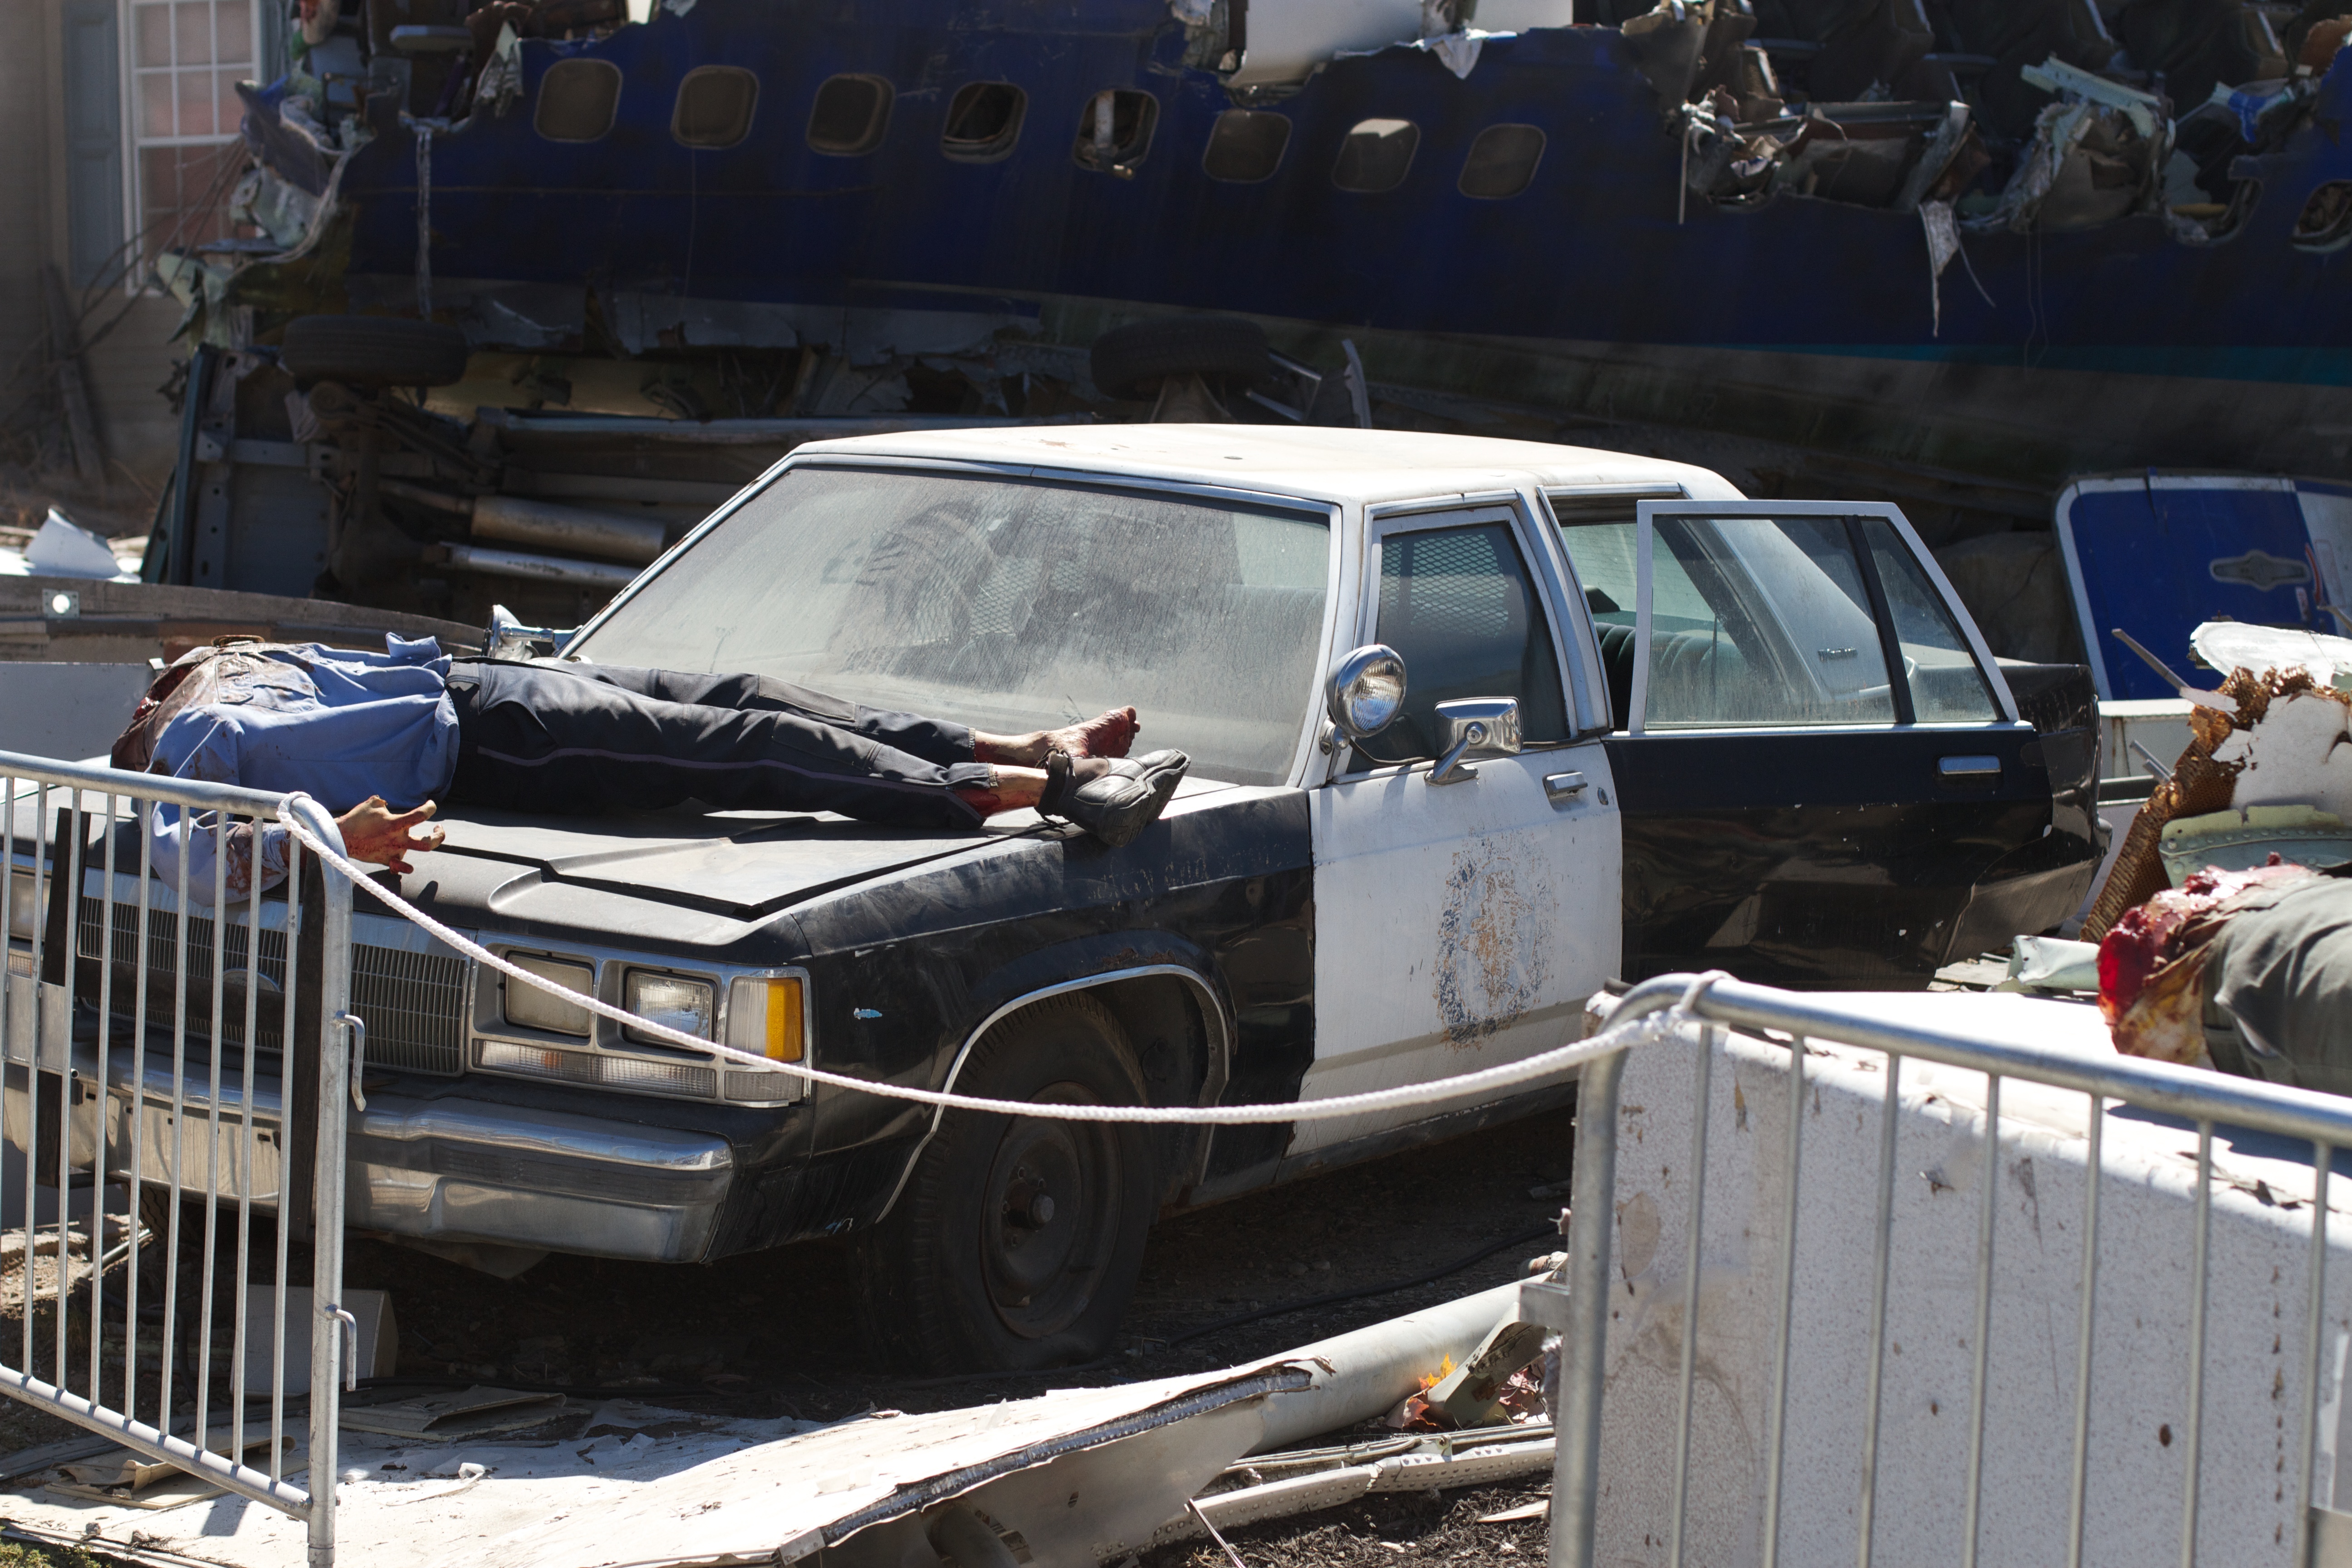
car, vehicle, motor vehicle, sedan, land vehicle, automobile make, luxury vehicle, dirt track racing